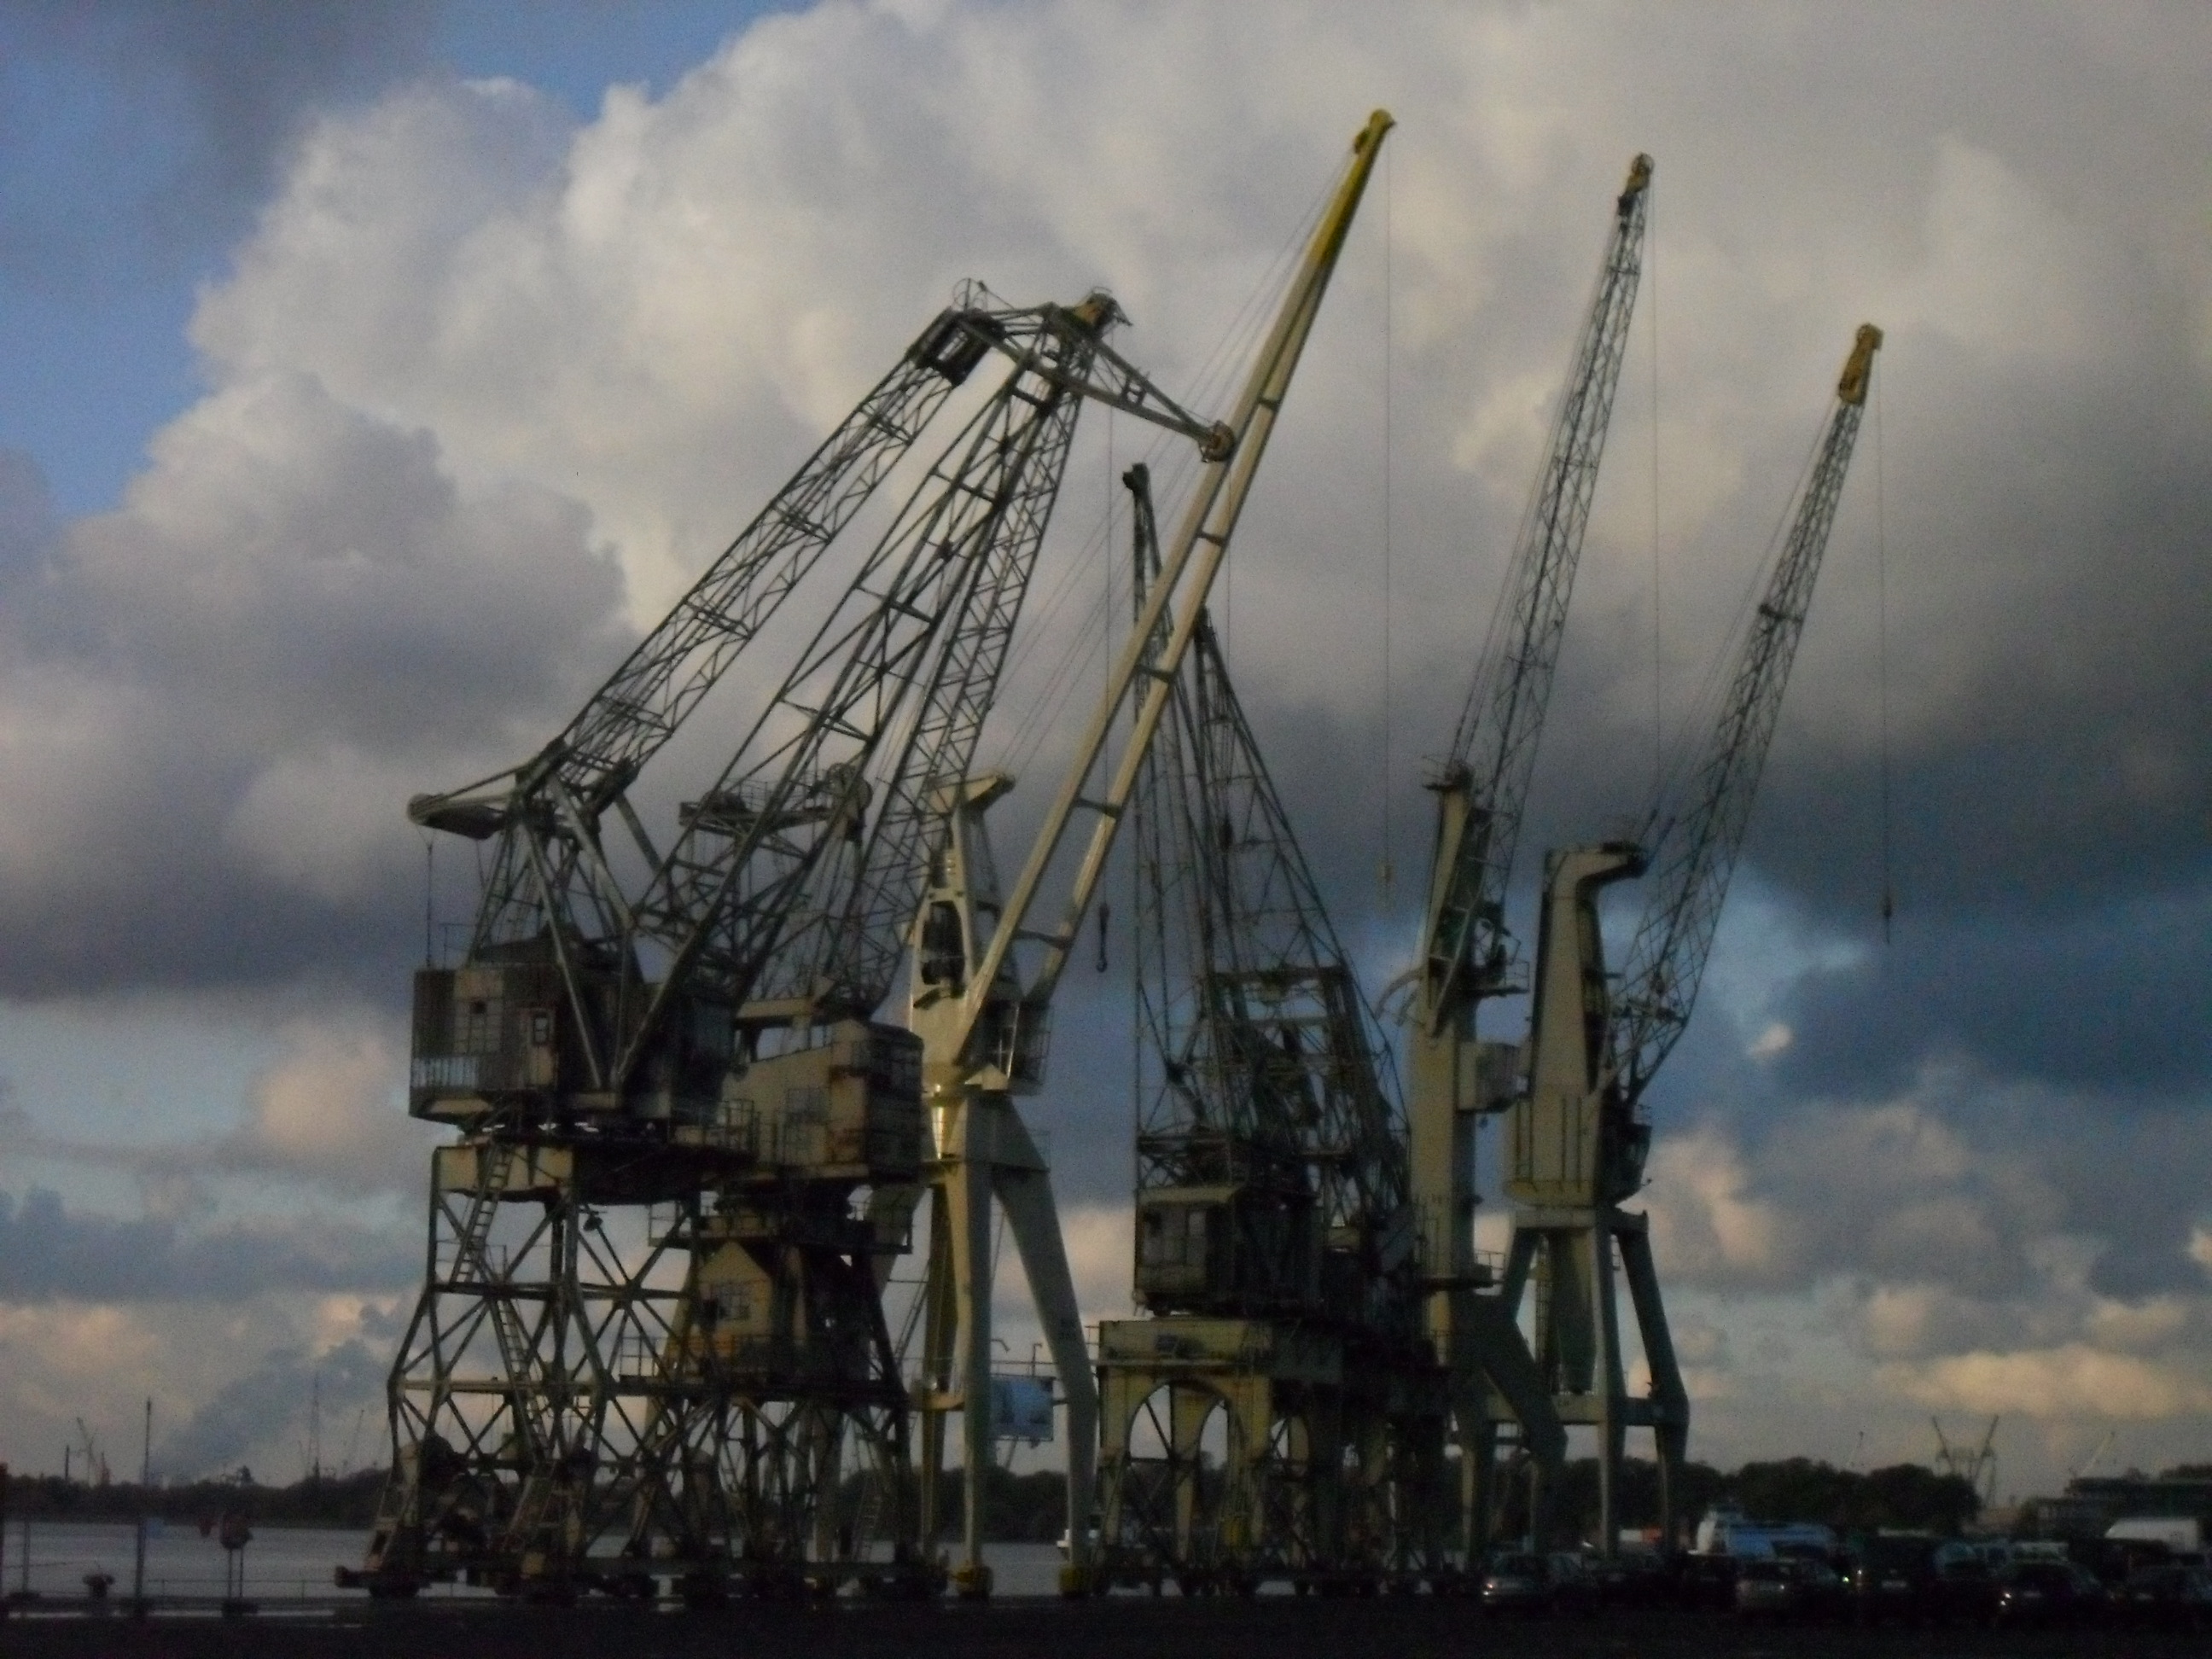
antwerp, sky, cloud, crane, construction, machine, cumulus, evening, metal, construction equipment, meteorological phenomenon, engineering, steel, drilling rig, industry, project